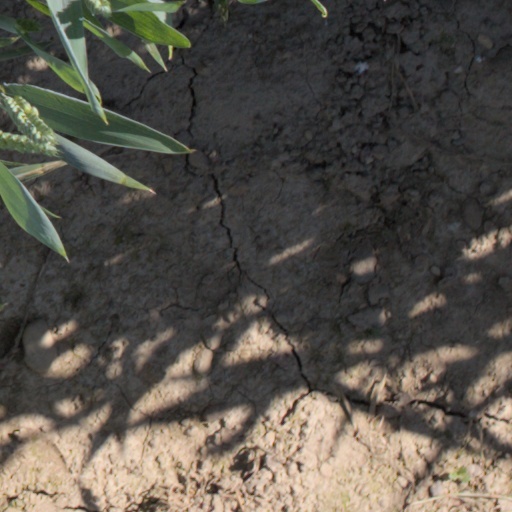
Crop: wheat